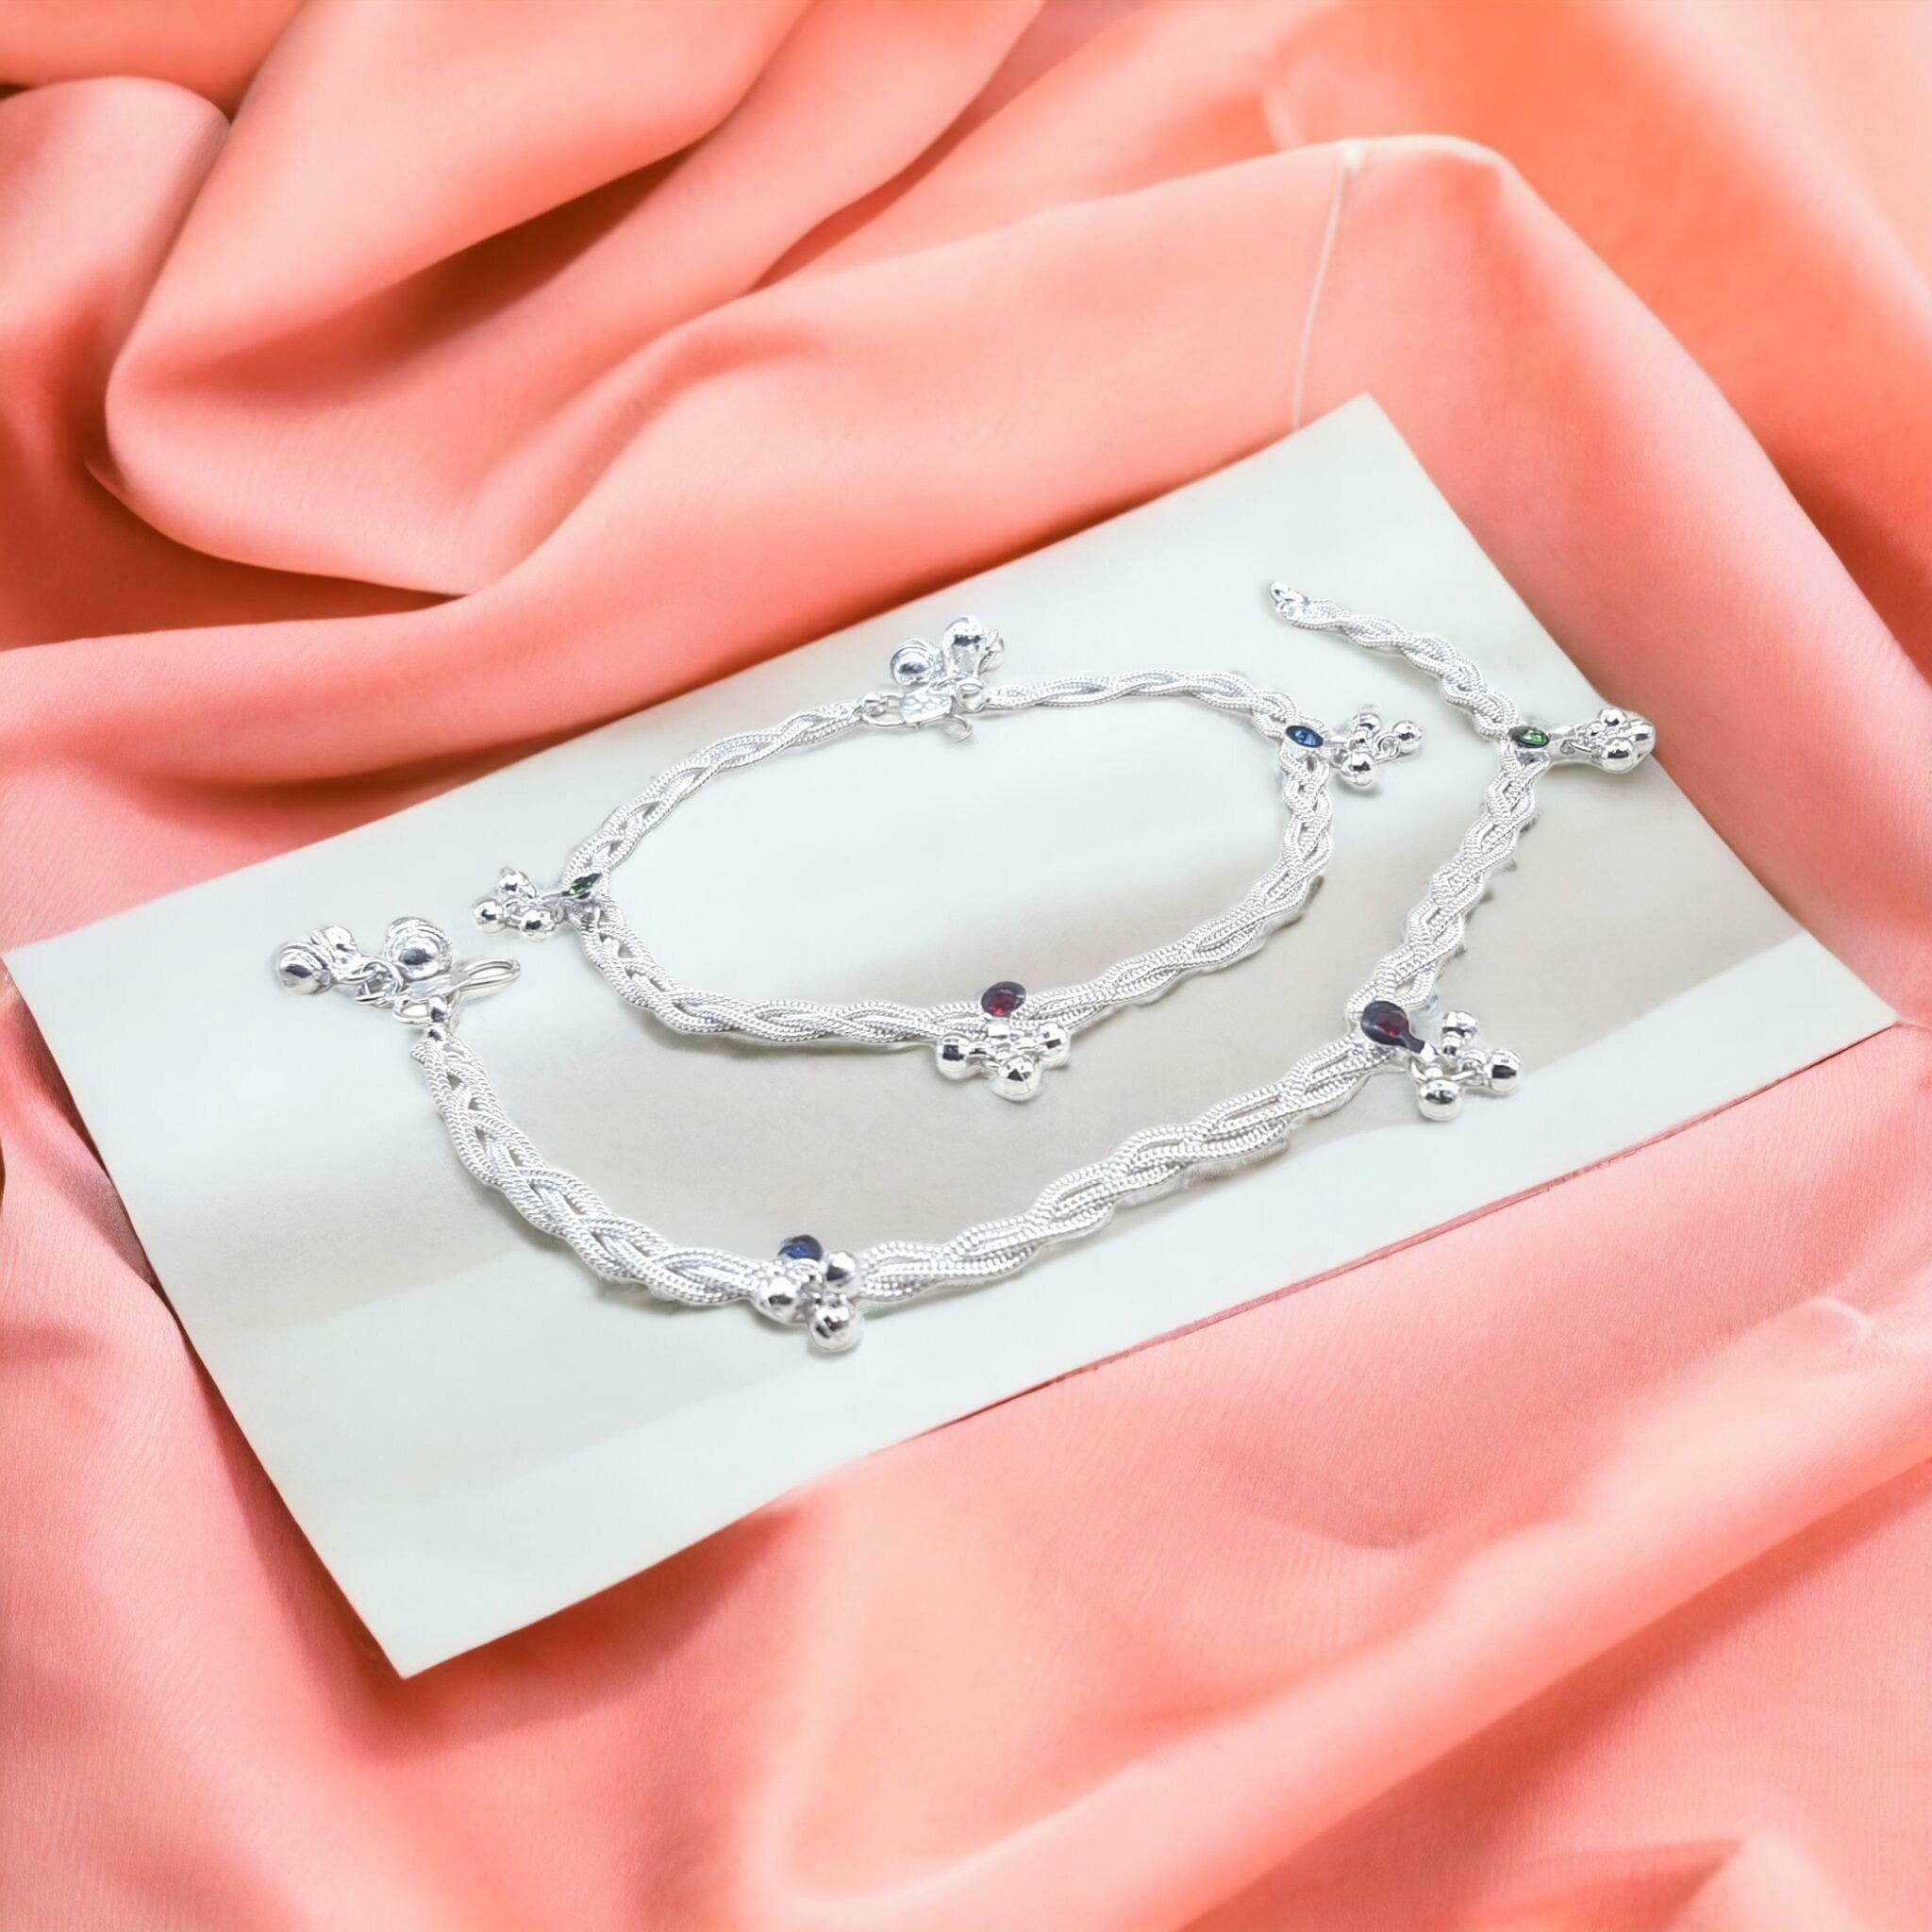
BR Ornaments Shimmering Charming Women Anklets & Toe Rings Alloy Anklet (Pack of 2)
Type: Anklet
Brand: BR Ornaments
Price: Rs. 199
BR Ornaments Shimmering Charming Women Anklets & Toe Rings Alloy Anklet (Pack of 2)